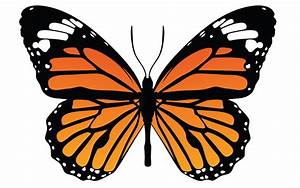
Label: butterfly